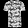
Label: T - shirt / top